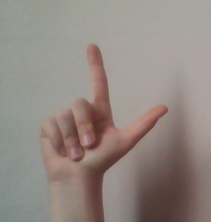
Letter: laam